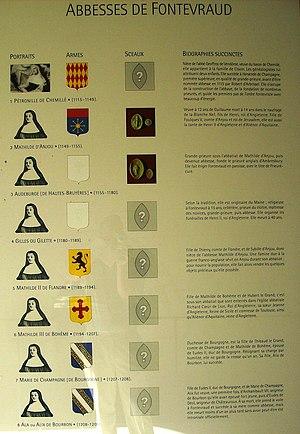
Liste des abesses de Fontevraud - infographie
Marie de Blois ou Marie de Champagne est duchesse de Bourgogne puis abbesse de Fontevraud. Elle est la fille de Thibaut IV de Blois, comte de Blois, de Chartres et de Châteaudun puis comte de Meaux, de Troyes et de Champagne et également seigneur de Sancerre, et de Mathilde de Carinthie, fille du duc Engelbert de Carinthie de la maison de Sponheim et de Ute de Passau.
Alix de Bourgogne est dame de Bourbon suite à son mariage avec Archambaud de Bourbon. Elle est ensuite religieuse puis abbesse à l'abbaye de Fontevraud. Elle est la fille du duc de Bourgogne Eudes II et de Marie de Blois.
La liste des abbesses de l'abbaye de Fontevraud comporte les noms des 36 abbesses en titre qui ont dirigé cette abbaye double de 1115 à 1792.
Audeburge de Hautes-Bruyères est une religieuse française devenue la troisième abbesse de Fontevraud.